Gettysburg National Tower

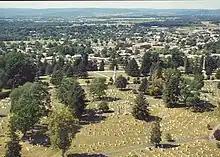
National Cemetery and downtown Gettysburg viewed from the top of the tower, 1995

In 1990, a new law was passed, which made the land on which the tower stood part of the national park in Gettysburg. A decade later, in June 2000, a federal judge gave park officials permission to seize the tower itself, and three million dollars was subsequently awarded to the owners as compensation for the seizure.